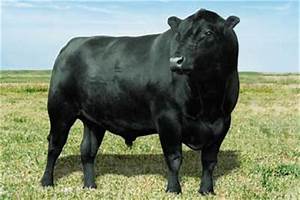
Label: cow